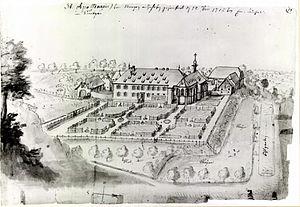
Les bâtiments de l’abbaye Saint-Apollinaire dessinés le 15 septembre 1756 par Emmanuel Büchel.
Le prieuré Saint-Apollinaire est un ancien prieuré bénédictin puis cistercien, aujourd’hui propriété privée sous le nom de « domaine Saint-Apollinaire ». Il situé sur le ban communal de Michelbach-le-Haut en Alsace.